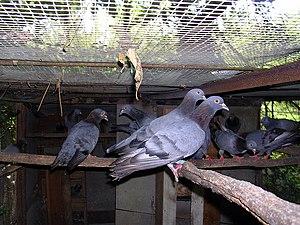
Palombière dans les Landes (France), pigeons en captivité destinés à servir d'appeau. Cette palombière et la forêt ont été entièrement détruites au passage de la tempête Klaus, le 24 janvier 2009.
Dans le vocabulaire juridique français, « appelant » peut avoir trois sens différents :
La chasse aux pigeons ramiers migrateurs se pratique suivant des modes diversifiés dans le Sud-Ouest de la France et sous forme de tir au vol, « tir au pigeon », sur de nombreux cols du Sud de la France et du Nord de l'Espagne.